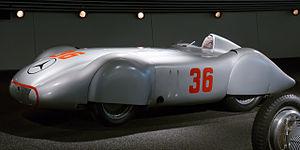
La Mercedes-Benz W25 est une automobile sportive de Grand Prix, développée par le constructeur allemand Mercedes-Benz au milieu des années 1930.